Pathiramanal

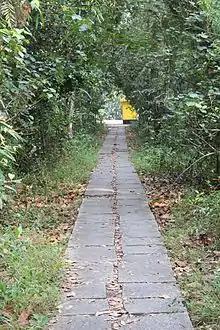
A walkway at Pathiramanal

The island (also known as "Anantha Padmanabhan Thoppu") was purchased by Chevalier ACM Anthraper, from M/s Bheemji Devji Trust of Cochin and was under the private ownership of Thaimattathil Family until the late seventies. When Land Reforms Acts were enforced in the State in 1979, the island came under government ownership. The island was returned to the government as a surplus land that crossed the land ceiling. It was later transferred to the Tourism Department and the idea of leasing it out to private enterprises was under consideration. The island at present is uninhabited. Till the late 1970s, 14 worker families resided in the island, who were later rehabilitated on the mainland in the Muhamma panchayath.